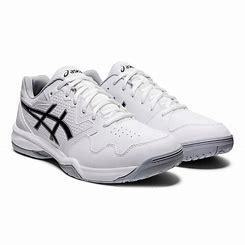
Brand: Asics
Model: 100